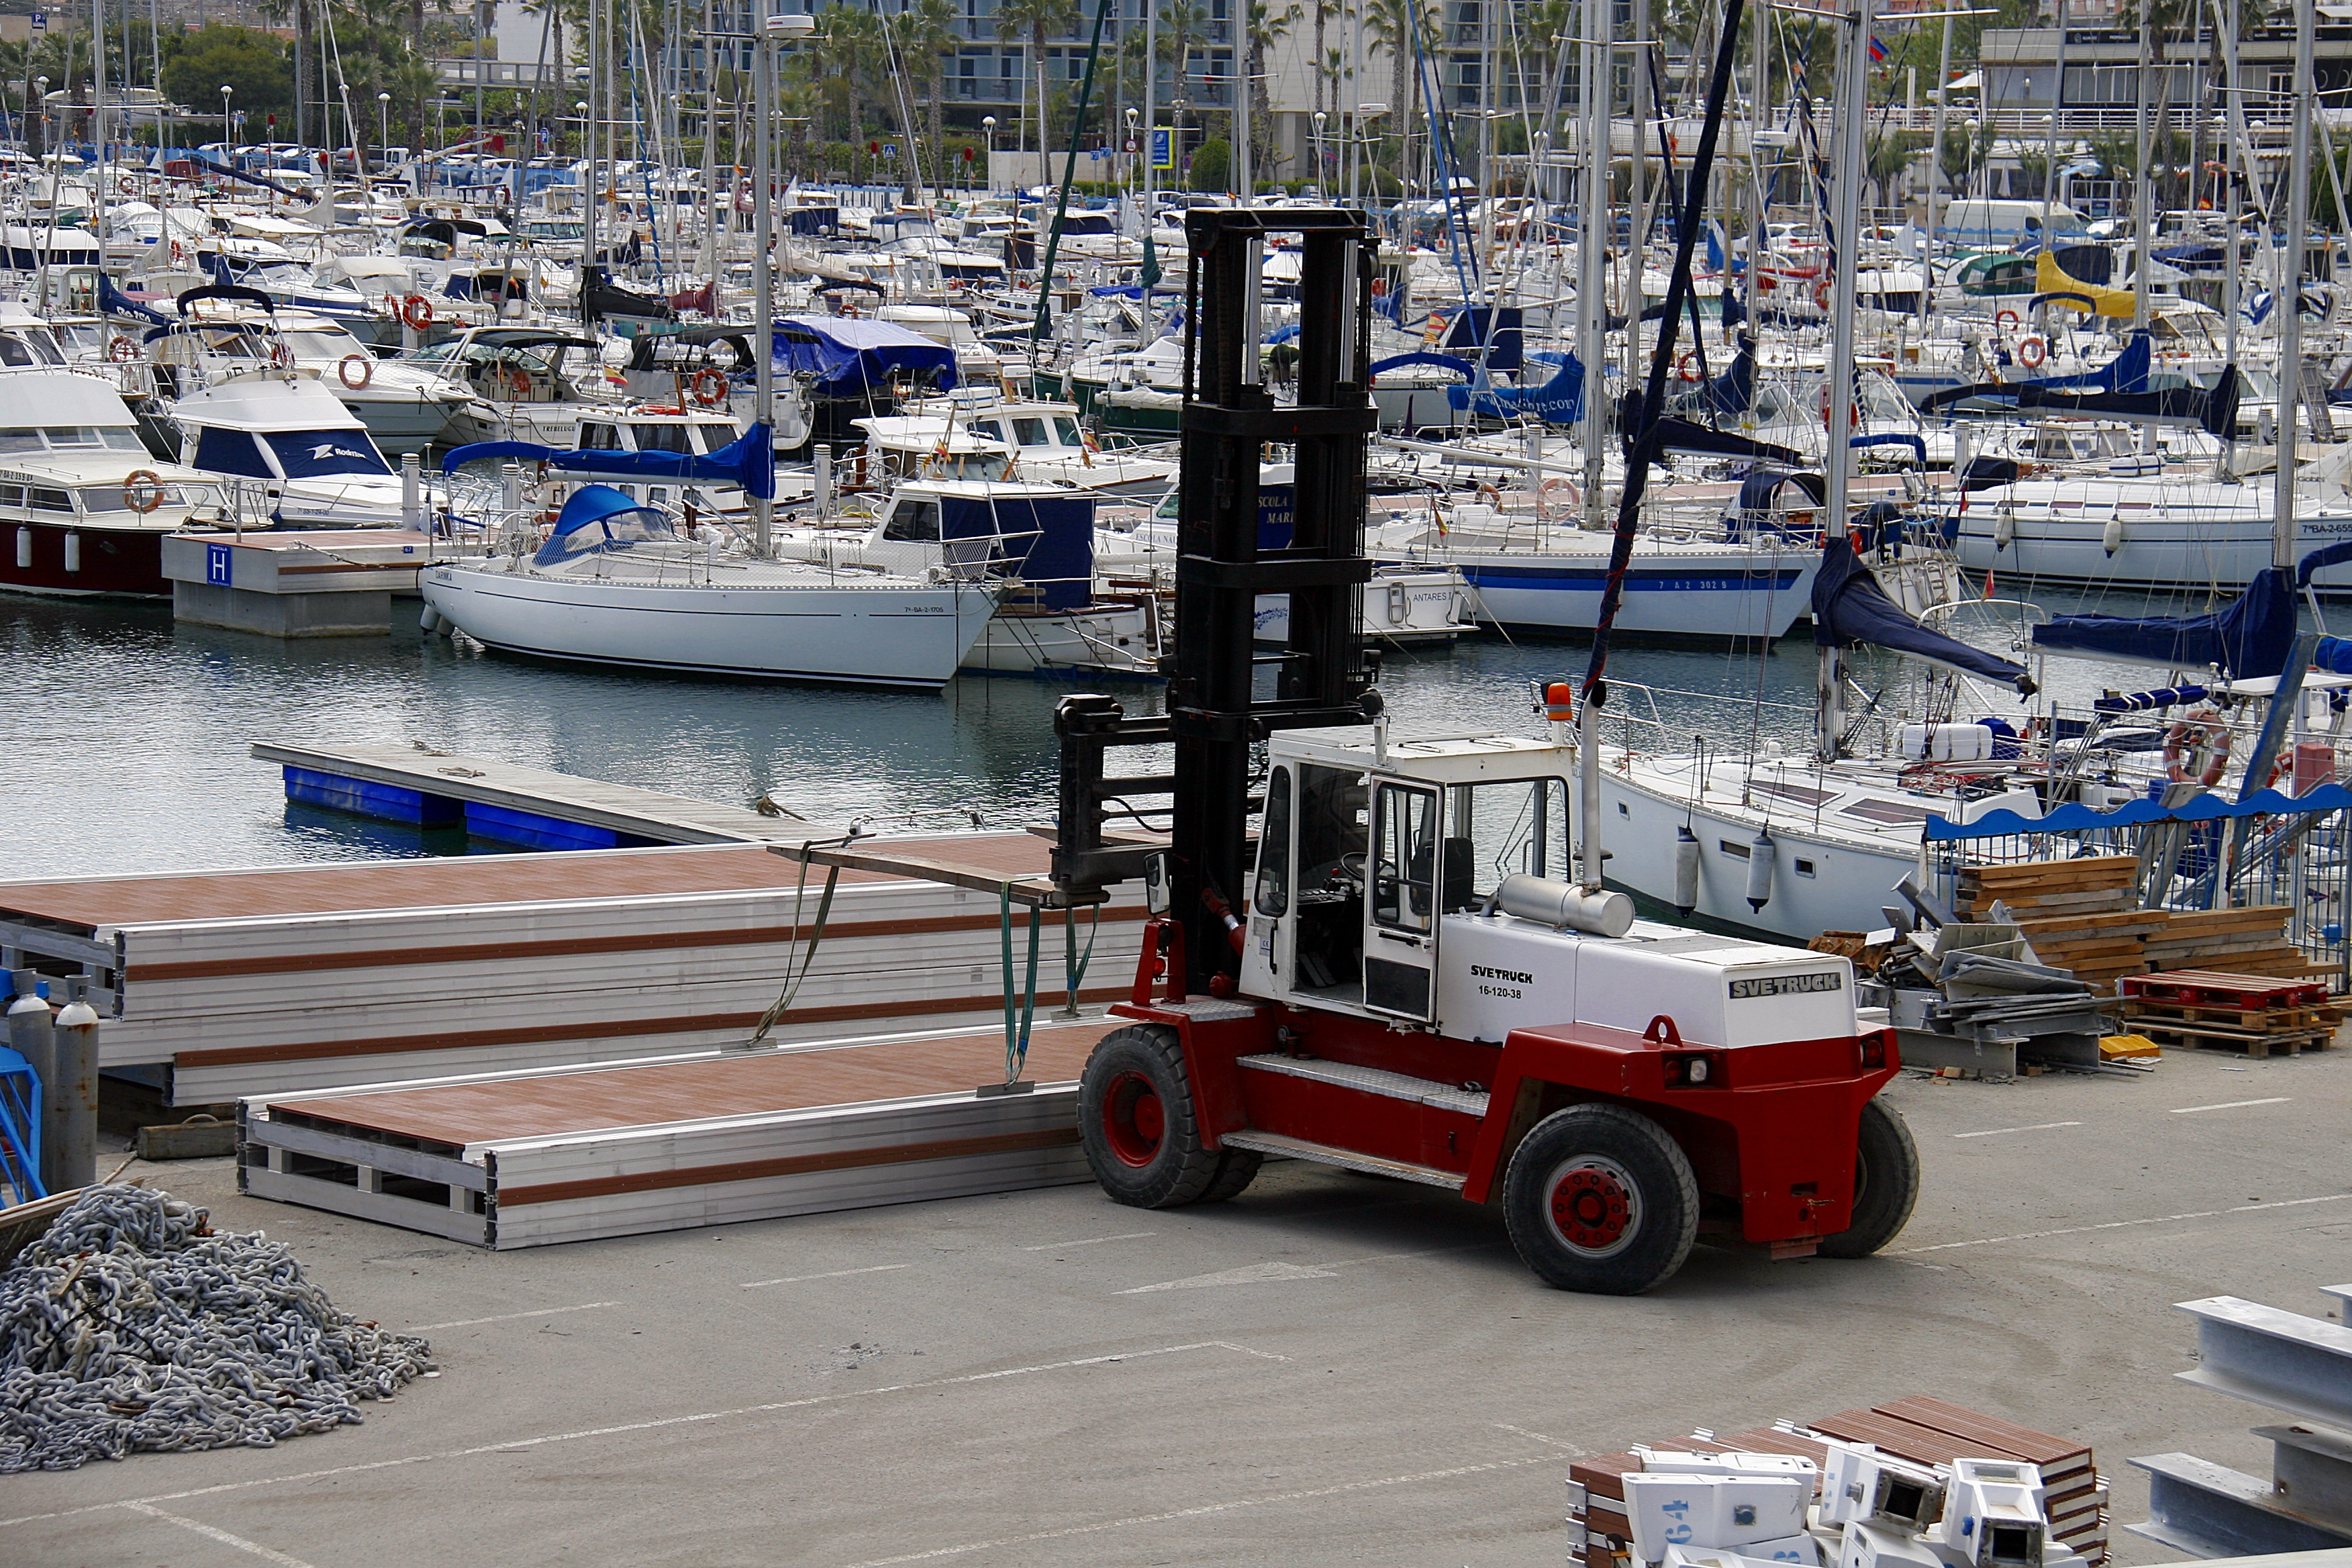
work, working, sea, water, dock, boat, vehicle, harbor, marina, port, waterway, infrastructure, boats